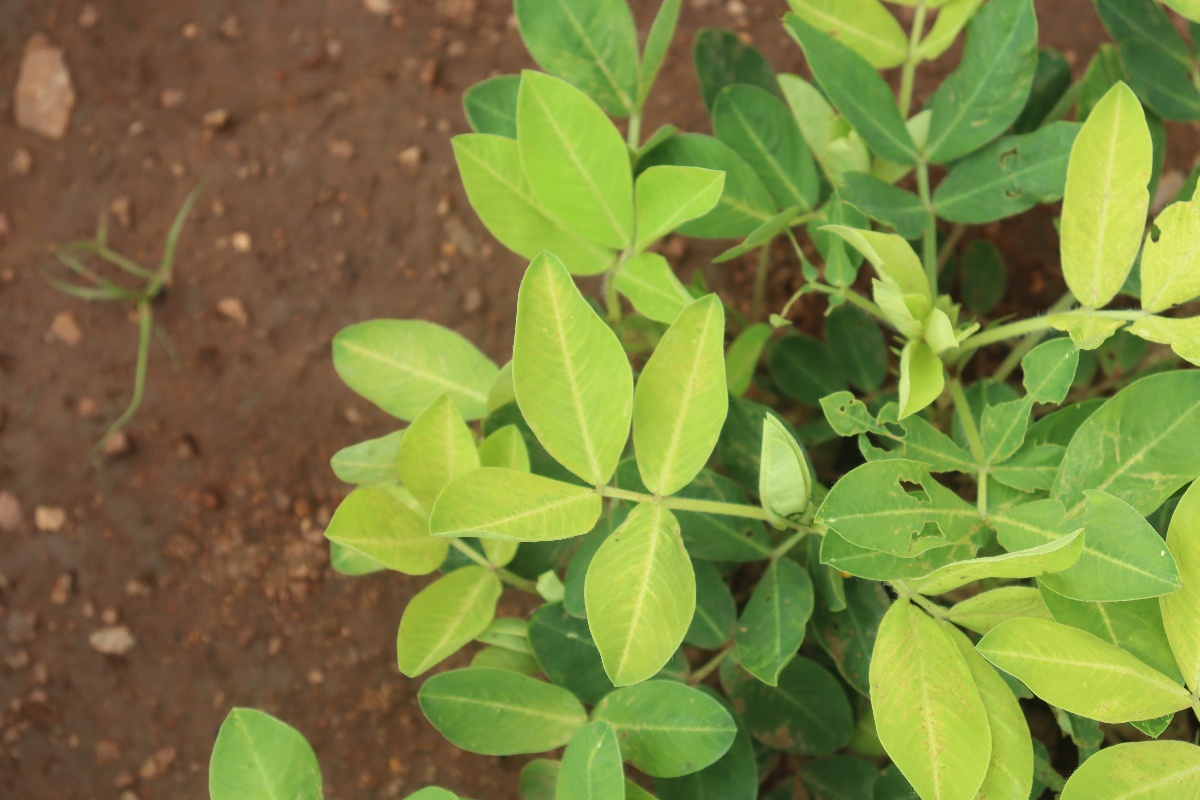
Label: nutrition deficiency